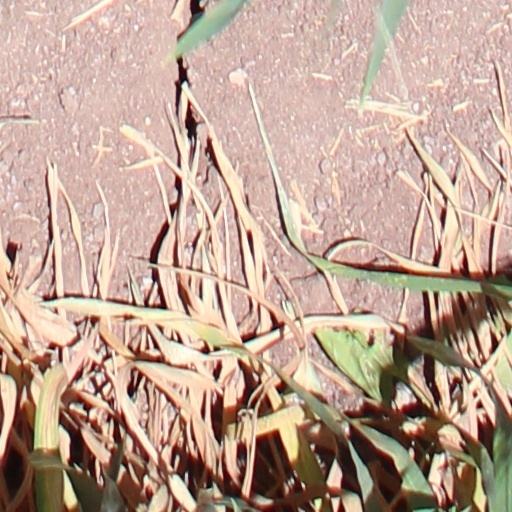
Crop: wheat